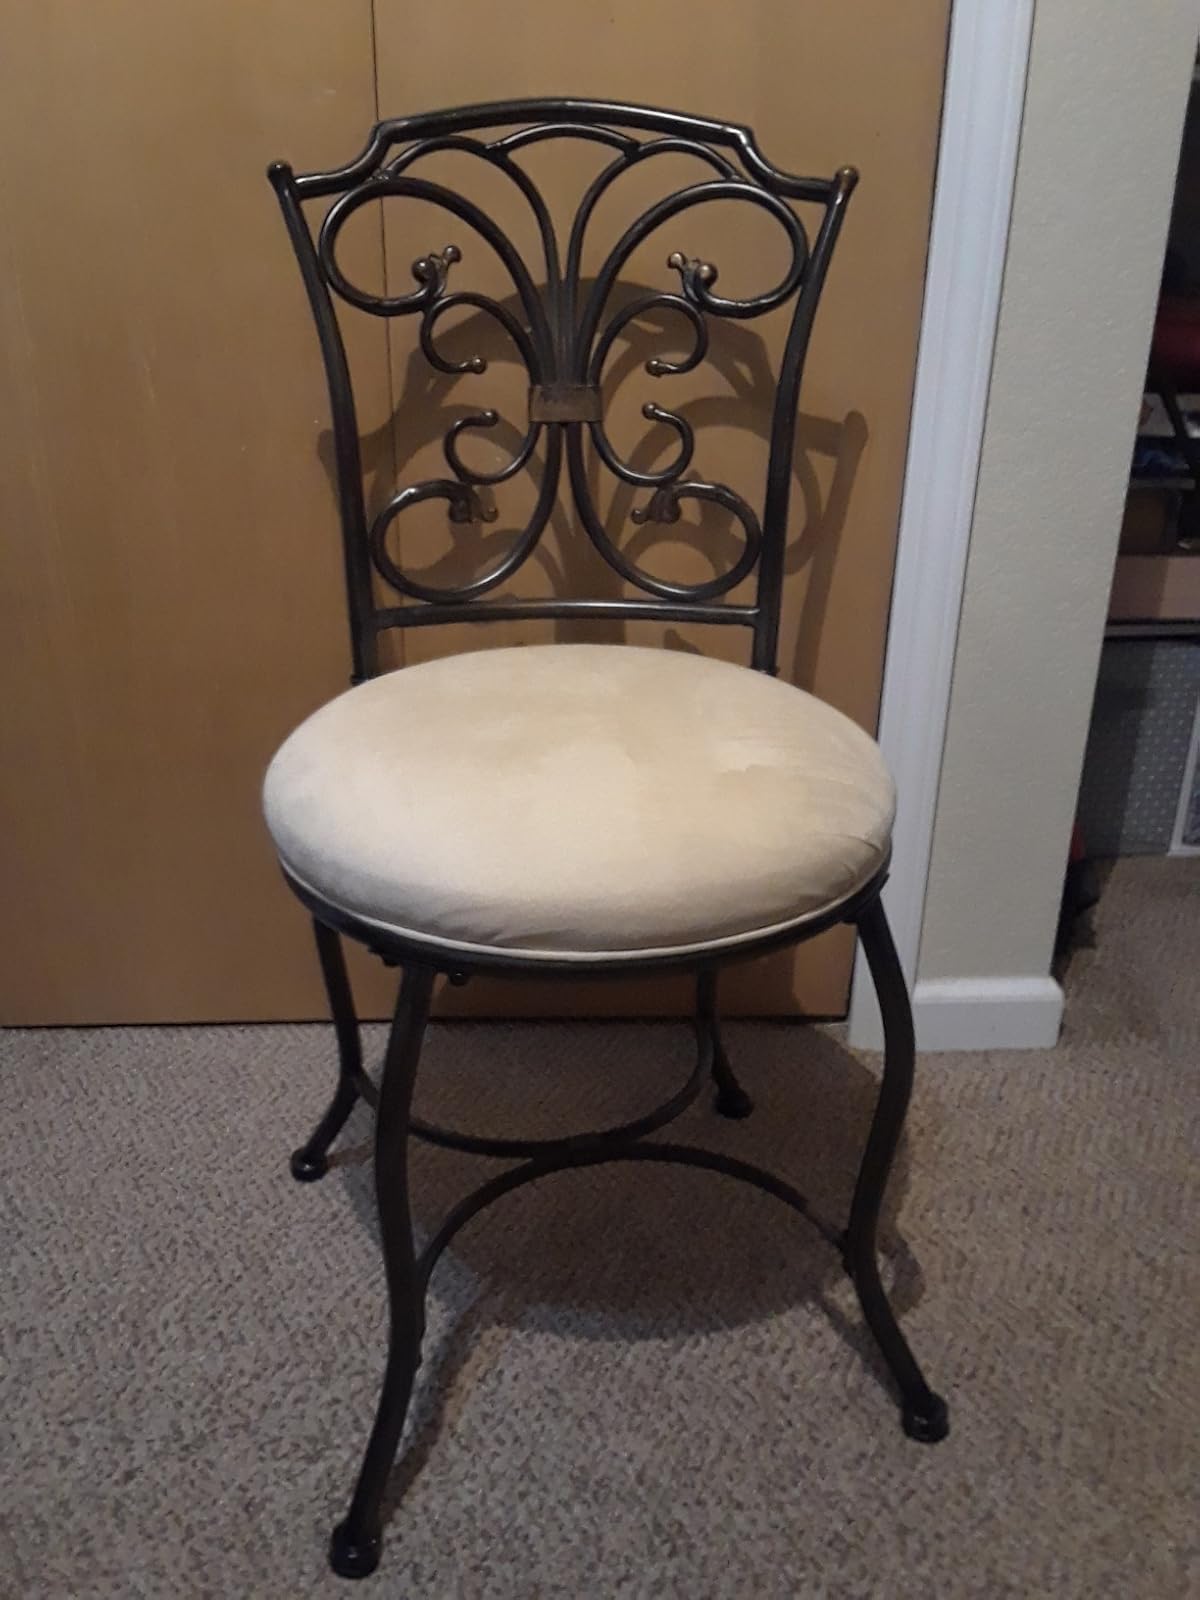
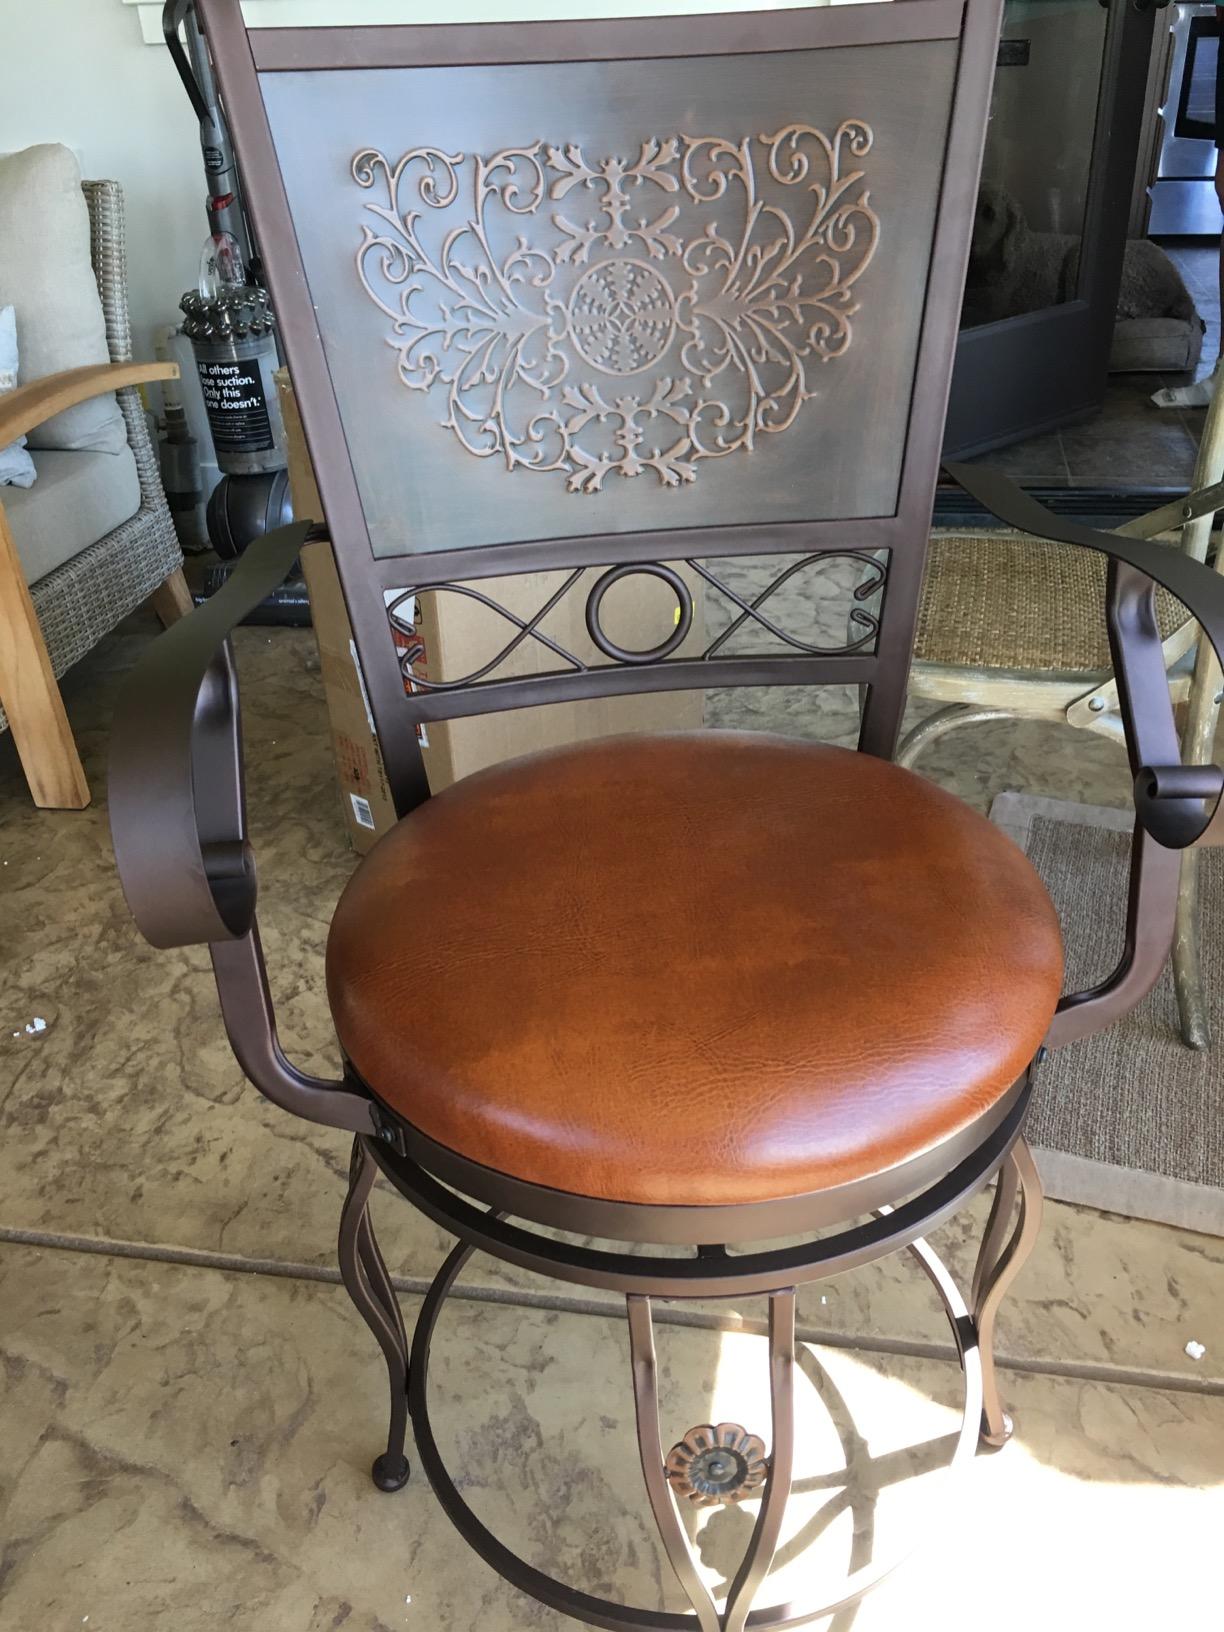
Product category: stool
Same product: no